Mastocarpus stellatus

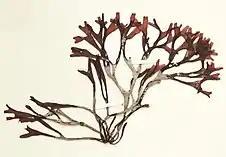
"Mastocarpus stellatus" removed from the rocky intertidal

It grows from a discoid holdfast stipe, and the fronds are channeled unlike those of "Chondrus crispus," which are flat. It grows to a height of and branches dichotomously. The frond is cartilaginous and reddish-brown in colour, with a greenish or purplish tinge. The mature algae show reproductive structures which develop on erect filaments up to in diameter, these make it readily distinguishable from "Chondrus crispus". In colour it is reddish brown, purple or bleached.